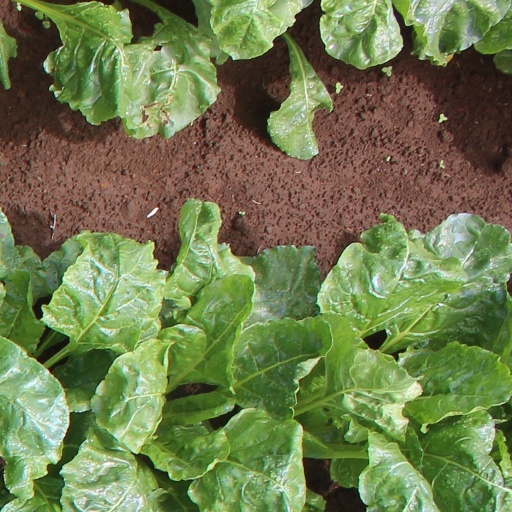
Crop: sugar beet